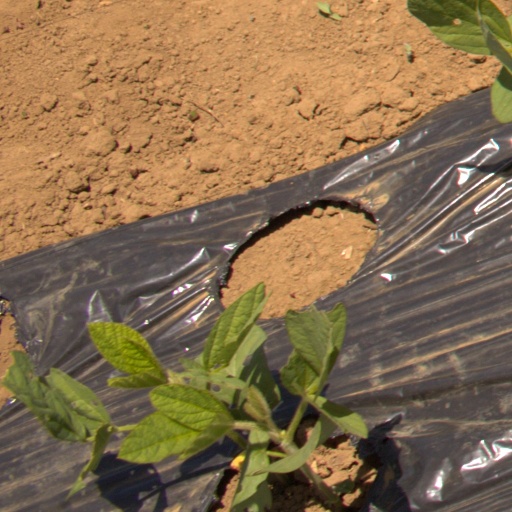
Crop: Jerusalem artichoke